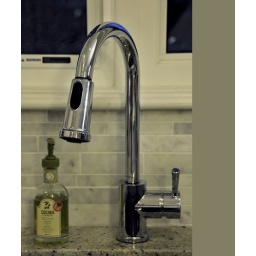
My favourite metal in the kitchen sink